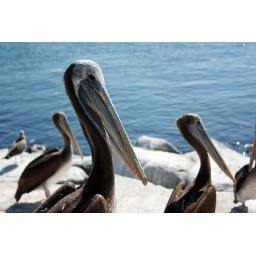
Some pelicans hanging out at the fish market in Antofagasta.